Ivanjica

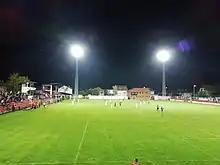
Ivanjica Stadium at night

The Old Bazaar is located in the center of the town and was declared an immovable cultural heritage of great importance in 1987. The center of the town, especially the main street, Milinka Kušića, retains its original appearance dating back to the middle of the 19th century. Most of the structures were built after the Great Fire in 1846, which burned the town to the ground and was stopped after some houses where blown up to prevent the spread of fire. The Old Bazaar was used for a decades as backdrop for movies and TV shows in the golden-age of Yugoslavian cinematography. Promotion of the Old Bazaar as a place for making films started with Soja Jovanović making the first version of Branislav Nušić's "Sumnjivo lice", in the 1950s. Later Zdravko Šotra made the TV show "Više od igre", and after that, the movies "Sok od šljiva" and "Užička republika". The 19th century ambiance of the area was desirable for these films, and Ivanjica was named "Little Hollywood".